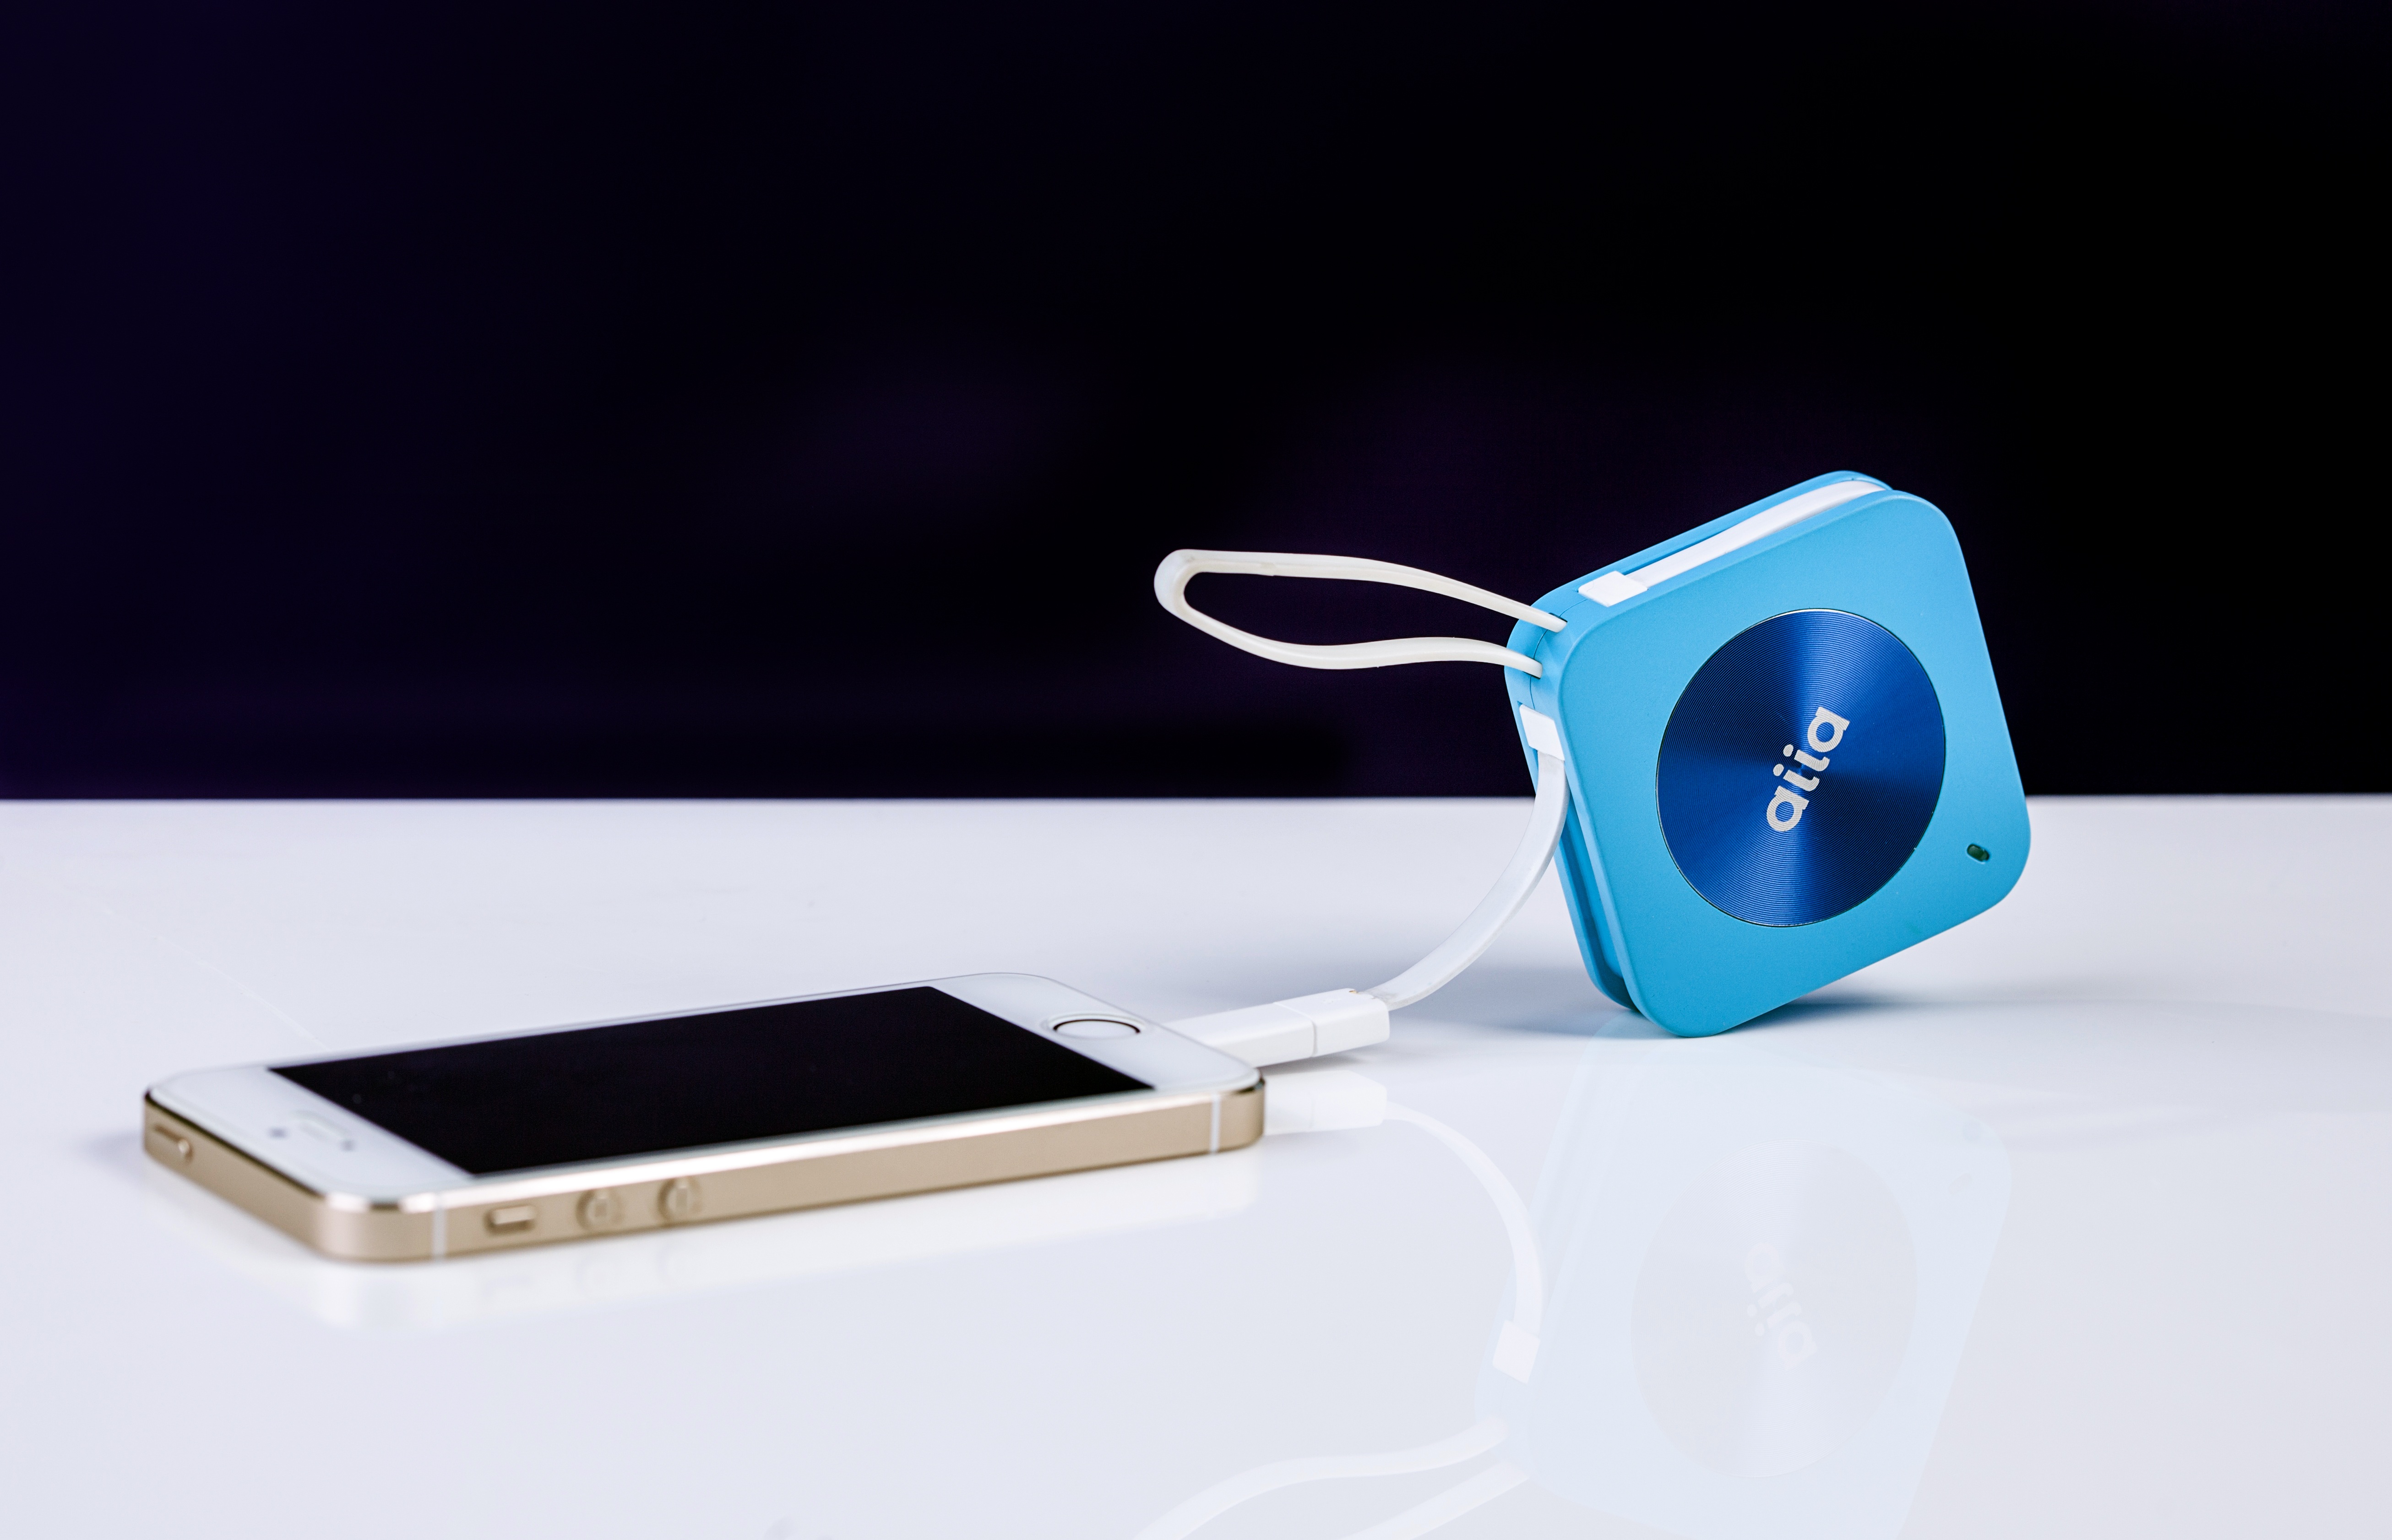
technology, gadget, lighting, product, power bank, promotional products, promotional items, promo gifts, promo items, promotional gifts, aiia promo gifts, power beeep